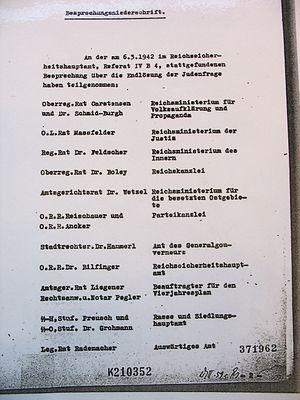
Erhard Wetzel était un juriste allemand, homme politique sous le Troisième Reich, expert du Ministère du Reich aux Territoires occupés de l'Est pour la « question juive » auprès d'Alfred Rosenberg, participant à la création du projet Generalplan Ost et notamment aux travaux d'étude d'aménagement du territoire portant sur la mise en place du Reichskommissariat Ostland.